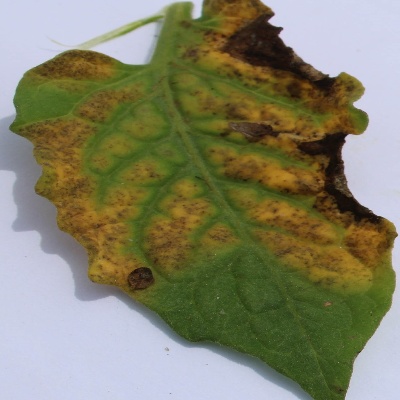
Crop: Tomato
Condition: leaf blight